Nausea (novel)

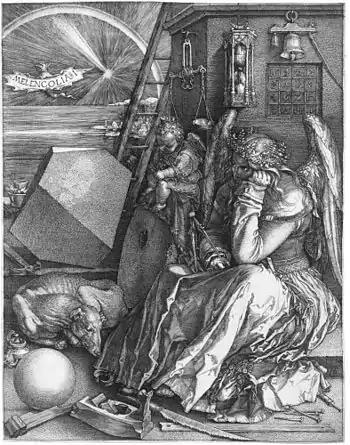
Melencolia I, by Albrecht Dürer

Sartre originally titled the novel "Melancholia", based on the engraving "Melencolia I" by Albrecht Dürer. Simone de Beauvoir referred to it as his "factum on contingency." He composed it from 1932 to 1936. He had begun it during his military service and continued writing at Le Havre and in Berlin.